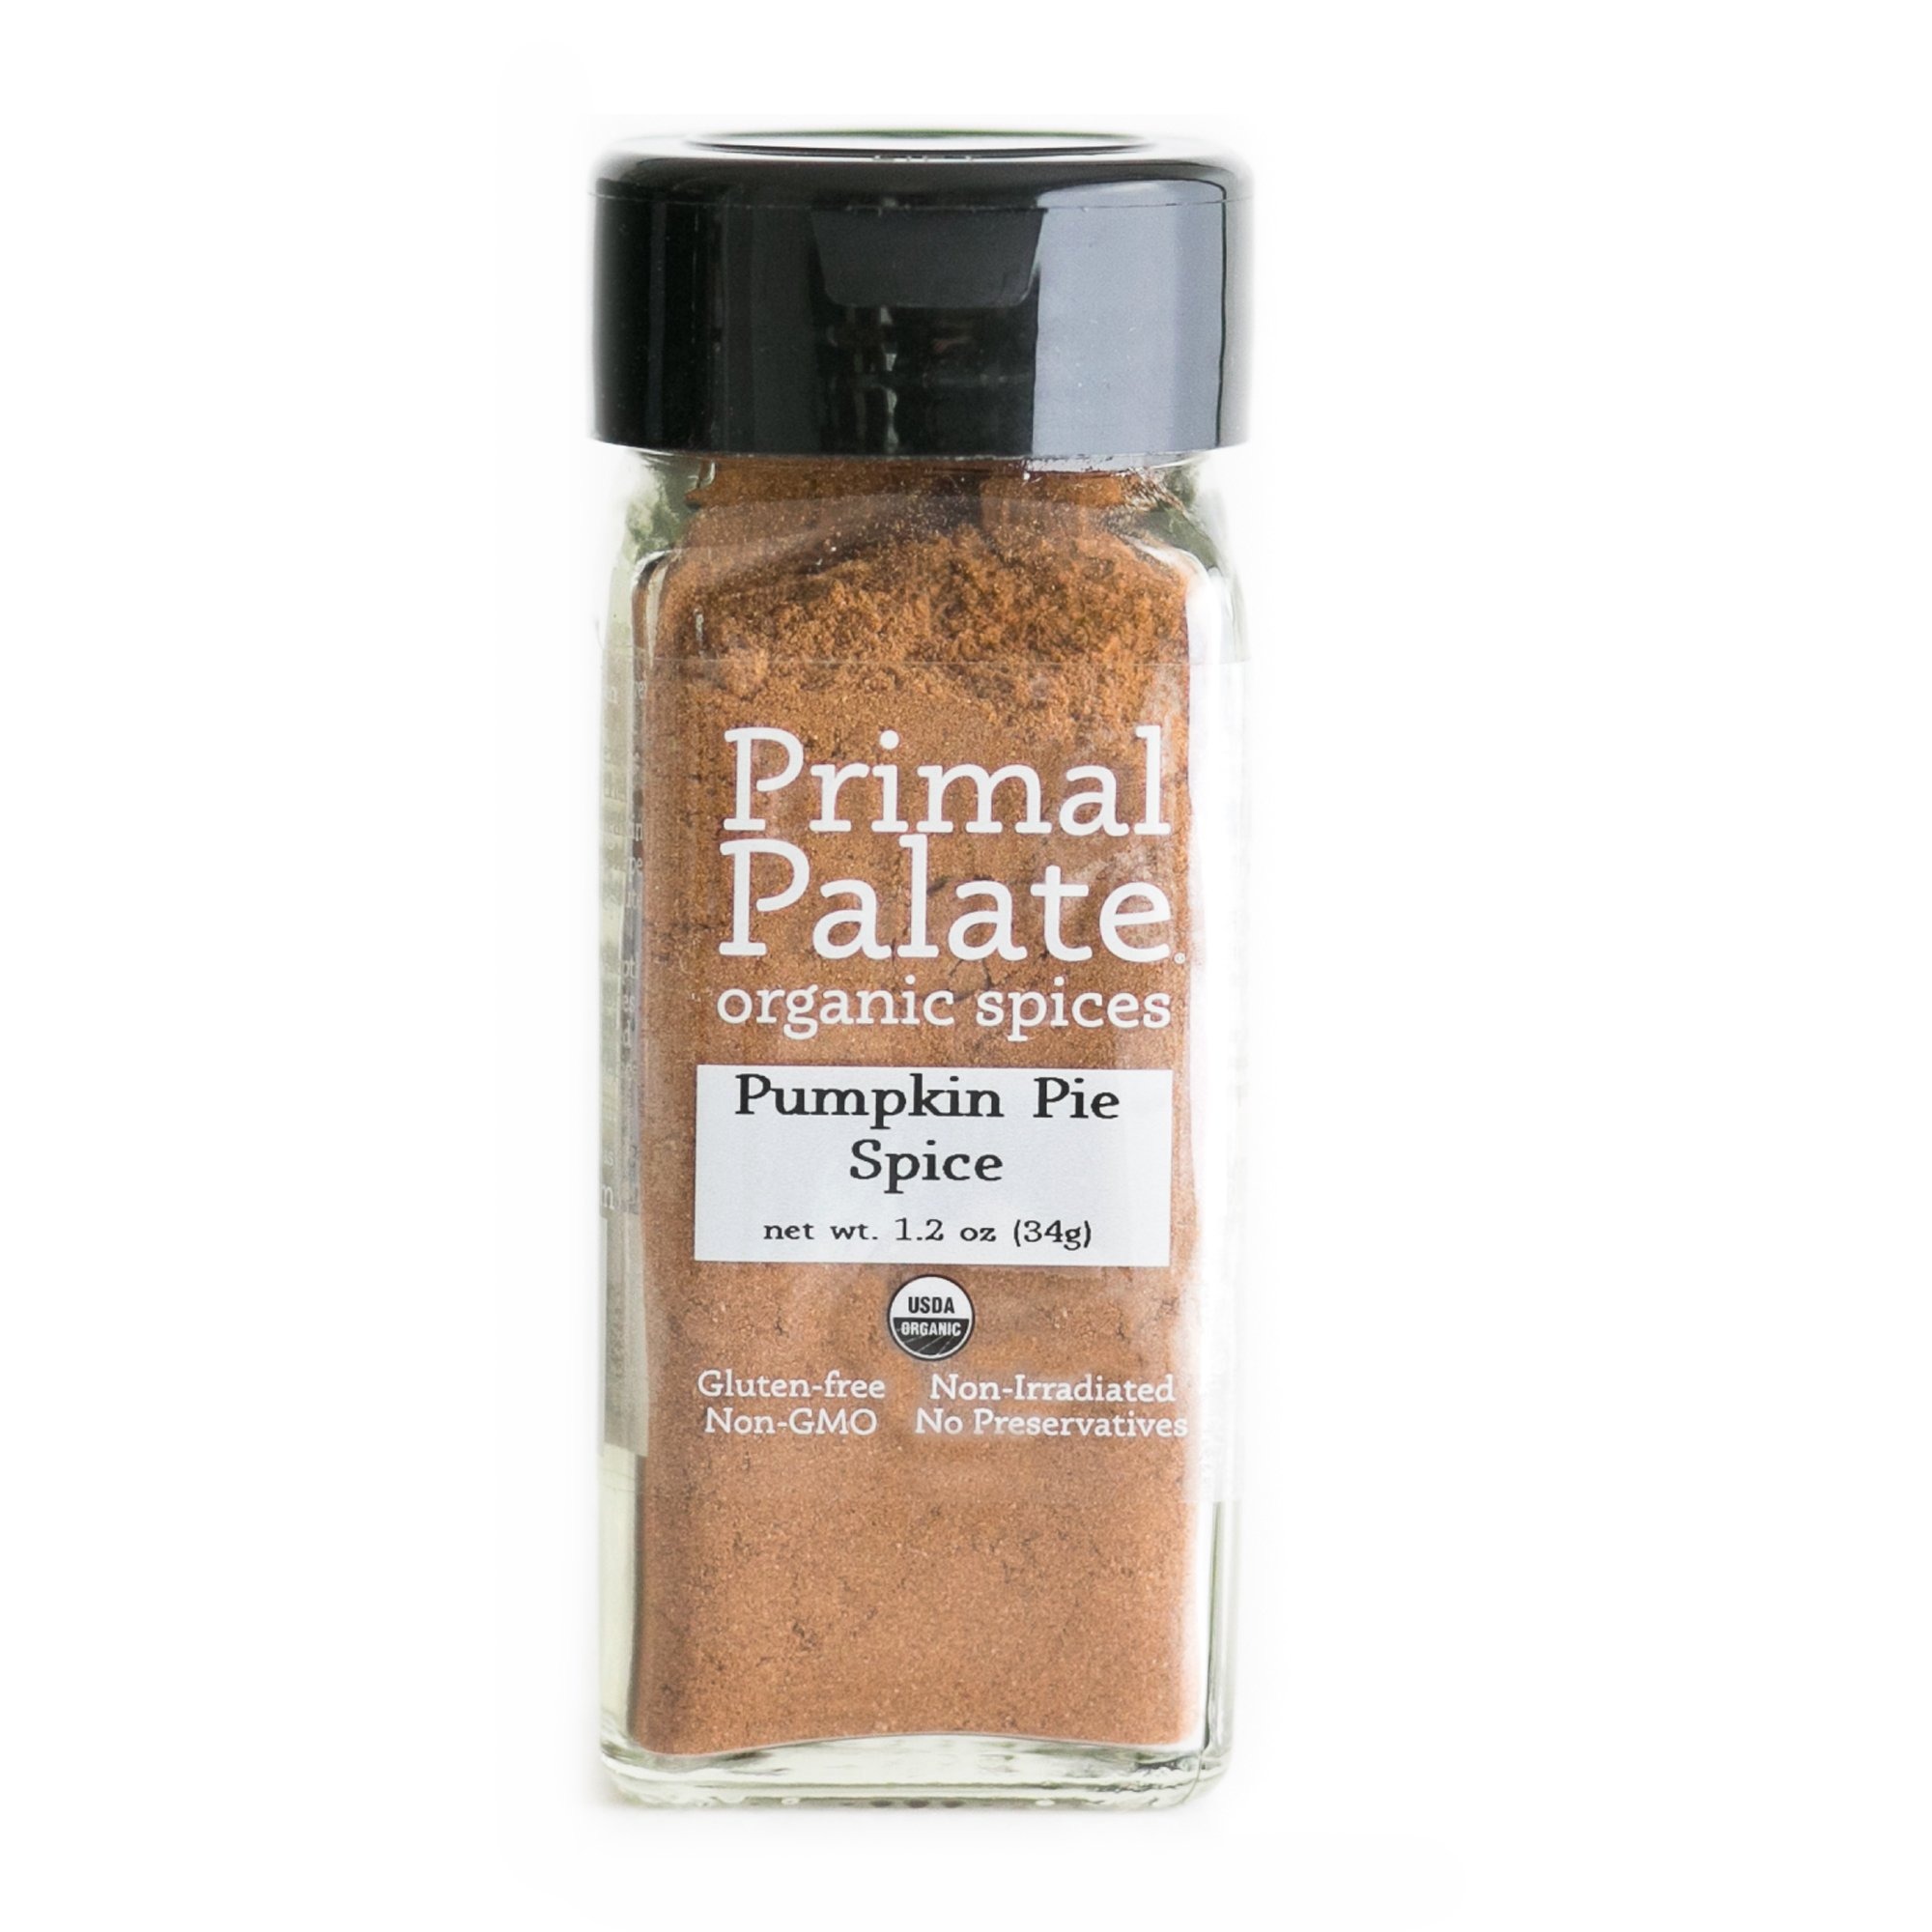
Item Name: Primal Palate Organic Spices Pumpkin Pie Spice, Certified Organic, 1.2 oz Bottle
Bullet Point 1: Certified USDA-organic, Certified gluten-free, Certified Kosher
Bullet Point 2: Non-GMO, Non-irradiated, no preservatives, no MSG, no fillers
Bullet Point 3: Paleo friendly, Whole30 Approved, FODMAP-free
Bullet Point 4: Always fresh - made in small batches
Product Description: The pinnacle of fall flavors, our Pumpkin Pie Spice is fantastic for pies, muffins, cheesecake, custards, sweet potatoes and winter squash, or even your pumpkin spice latte! Primal Palate Organic Pumpkin Pie Spice is super fresh, with a perfect balance of spices to bring any holiday dish to life. Ingredients: Saigon Cinnamon, Ginger, Cloves, Nutmeg Certified USDA-Organic, Whole30 Approved, Certified Gluten-Free, Kosher, Non-GMO, and Non-Irradiated. This item is packaged in a glass bottle with a plastic flip-top shaker cap.
Value: 1.2
Unit: Ounce

Price: 8.99